František Drtikol

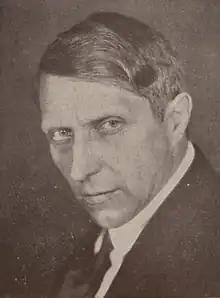

František Drtikol (3 March 1883 – 13 January 1961) was a Czech photographer known for his nudes and portraits.